Saturday Church

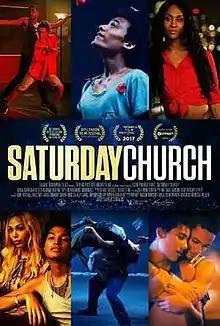
Theatrical release poster

Saturday Church is a 2017 American musical fantasy drama film written and directed by Damon Cardasis; and was his first feature film. The film stars Luka Kain, Margot Bingham, Regina Taylor, Marquis Rodriguez, Michaela Jaé Rodriguez, and Indya Moore. The film was released on January 12, 2018, by Samuel Goldwyn Films. The concept of the movie is loosely based on the LGBTQ+ outreach program, Art & Acceptance, at St Luke in the Fields located in the West Village of New York City.